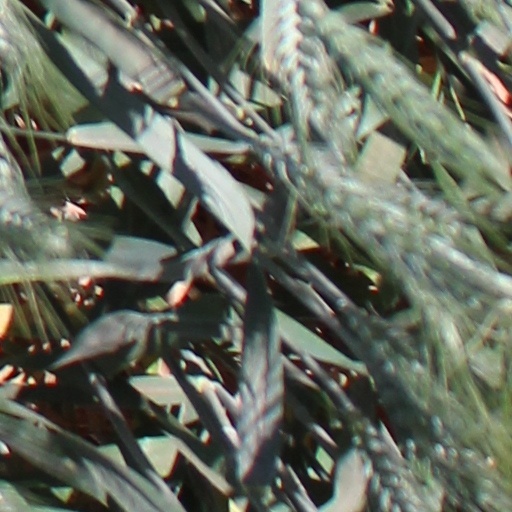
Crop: wheat